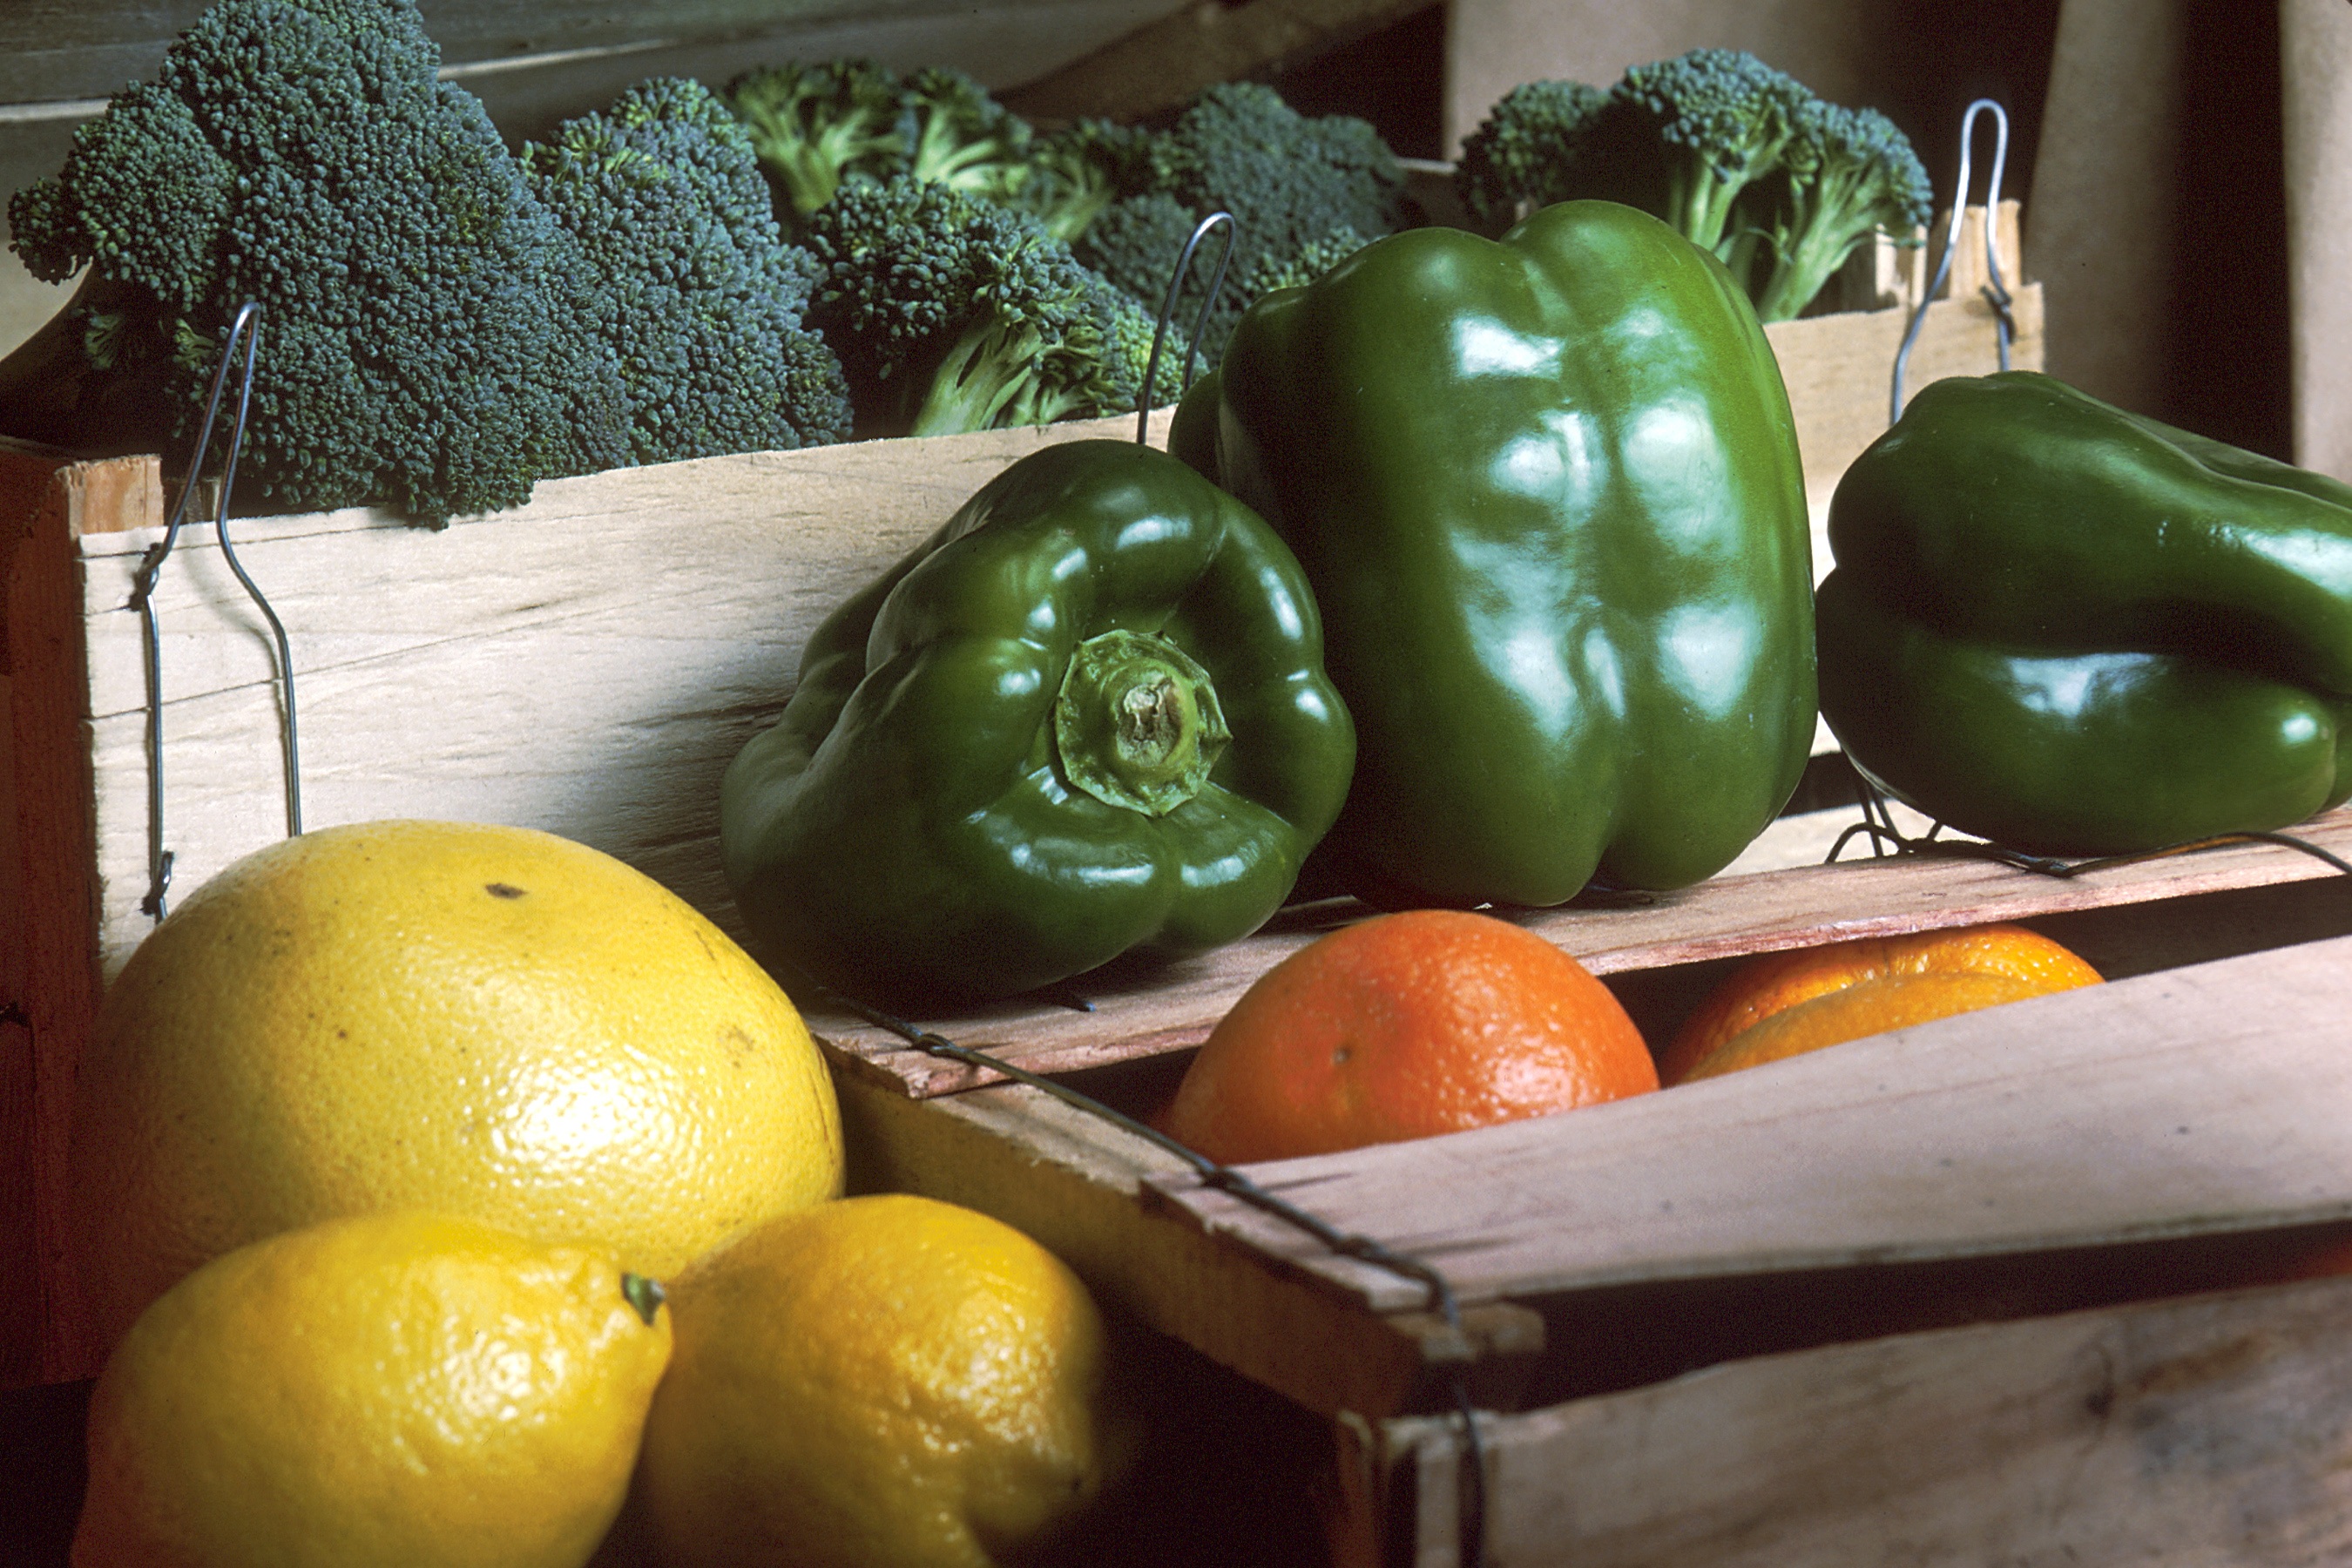
plant, fruit, ripe, food, green, produce, vegetable, color, fresh, healthy, gourd, crate, nutrition, diet, flowering plant, land plant